Qasre Abunasr

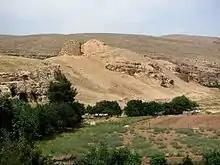
Qasr-e Abunasr, 2011

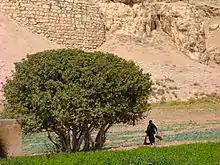
Qasr-e Abunasr, 2014

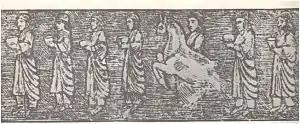
Qasr-e Abunasr: Pasargad

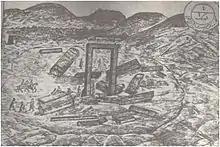
Qasr-e Abunasr: Pasargad

One of the palaces in this site was named Shiraz, from which the city derives its name.